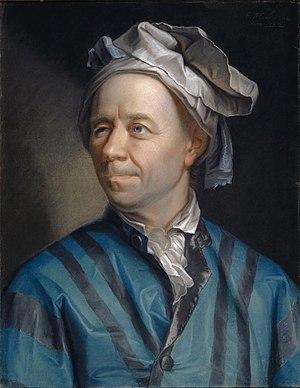
Cet article présente une frise chronologique des découvertes les plus importantes de l'histoire de la mécanique des fluides.
L'erreur scientifique consiste en un raisonnement ou une procédure ne respectant pas un ensemble de règles reconnues par la communauté scientifique. À la différence de la fraude scientifique, elle est involontaire. Elle se retrouve dans tous les domaines des sciences sous de multiples formes. Les erreurs scientifiques doivent aussi être distinguées des idées reçues du moins toutes celles qui ne sont pas partagées par une partie de la communauté scientifique.
Traditionnellement, la théorie des nombres est une branche des mathématiques qui s'occupe des propriétés des nombres entiers. Plus généralement, le champ d'étude de cette théorie concerne une large classe de problèmes qui proviennent naturellement de l'étude des entiers. La théorie des nombres occupe une place particulière en mathématiques, à la fois par ses connexions avec de nombreux autres domaines, et par la fascination qu'exercent ses théorèmes et ses problèmes ouverts, dont les énoncés sont souvent faciles à comprendre, même pour les non-mathématiciens. C'est ce qu'exprime la citation suivante, de Jürgen Neukirch :
Jakob Emanuel Handmann était un peintre suisse.
L’histoire des mathématiques s'étend sur plusieurs millénaires et dans de nombreuses régions du globe allant de la Chine à l’Amérique centrale. Jusqu'au XVIIᵉ siècle, le développement des connaissances mathématiques s’effectue essentiellement de façon cloisonnée dans divers endroits du globe. À partir du XIXᵉ et surtout au XXᵉ siècle, le foisonnement des travaux de recherche et la mondialisation des connaissances mènent plutôt à un découpage de cette histoire en fonction des domaines mathématiques.
En mathématiques, la fonction zêta de Riemann est une fonction analytique complexe qui est apparue essentiellement dans la théorie des nombres premiers. La position de ses zéros complexes est liée à la répartition des nombres premiers. Elle est aussi importante comme fonction modèle dans la théorie des séries de Dirichlet et se trouve au carrefour d'un grand nombre d'autres théories. Les questions qu'elle soulève sont loin d'être résolues et elle sert aussi de motivation et de fil conducteur à de nouvelles études, à l'instar du rôle joué par le grand théorème de Fermat.
Leonhard Euler, né le 15 avril 1707 à Bâle et mort à 76 ans le 7 septembre 1783 à Saint-Pétersbourg, est un mathématicien et physicien suisse, qui passa la plus grande partie de sa vie dans l'Empire russe et en Allemagne. Il était notamment membre de l'Académie royale des sciences de Prusse à Berlin.
Gabriel Cramer, né le 31 juillet 1704 à Genève et mort le 4 janvier 1752 à Bagnols-sur-Cèze, est un mathématicien genevois, professeur de mathématiques et de philosophie à l'académie de Genève. Lui et son collègue Jean-Louis Calandrini sont souvent considérés comme les artisans du renouveau scientifique à Genève au début du XVIIIᵉ siècle, par l'introduction de la philosophie naturelle newtonienne.